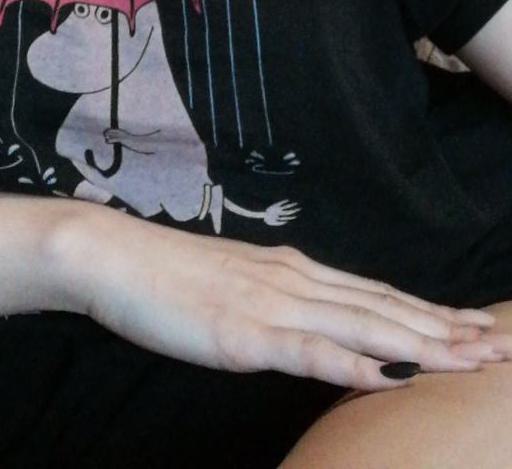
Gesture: no_gesture